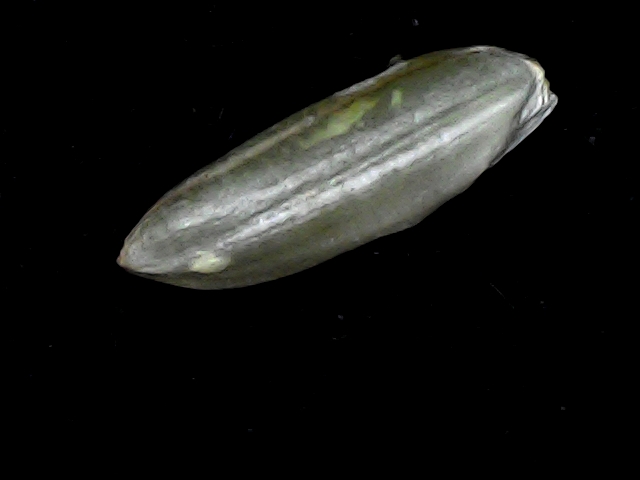
Rice variety: BD51